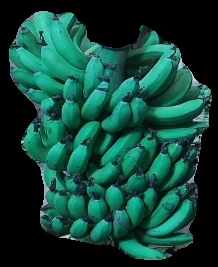
Variety: pachbale
Grade: grade3